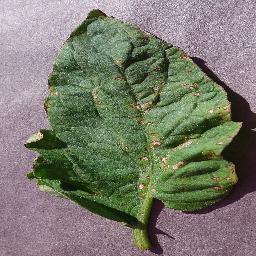
Label: Tomato___Target_Spot